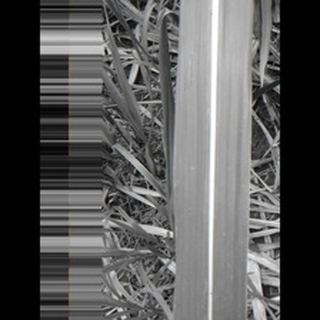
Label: healthy_sugarcane